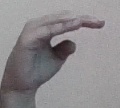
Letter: jeem